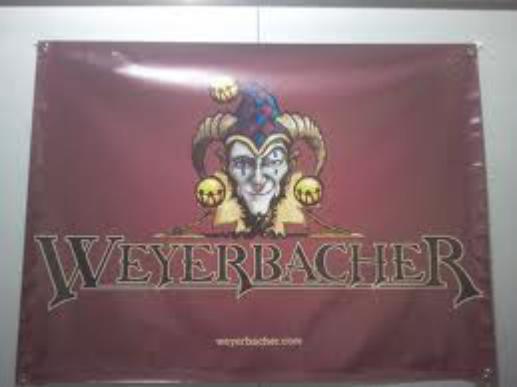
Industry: Necessities